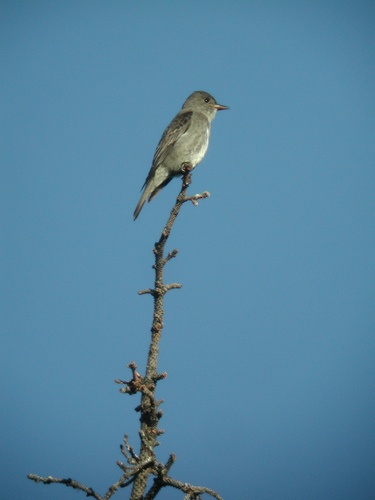
this is a grey bird with a white belly and a pointy beak.
this medium sized bird is grey with the exception of a white belly which is quite pronounced.
this bird has a white throat, dark gray crown, and short bill.
this bird has a speckled belly and breast with a short pointy bill.
small grey white and black bird with short tarsus and medium beak
this bird has a gray green body, white belly, and brown beaka small bird that is grey throughout and has a white belly.
this small bird has a gray plumage and a short but pointy beak.
this bird has a grey crown with grey wings and brown beak.
this small gray song bird has a shot black pointed beak , a white belly, and a mixture of black and dark gray feathers that highlight the wings and the tail.
Species: Olive Sided Flycatcher